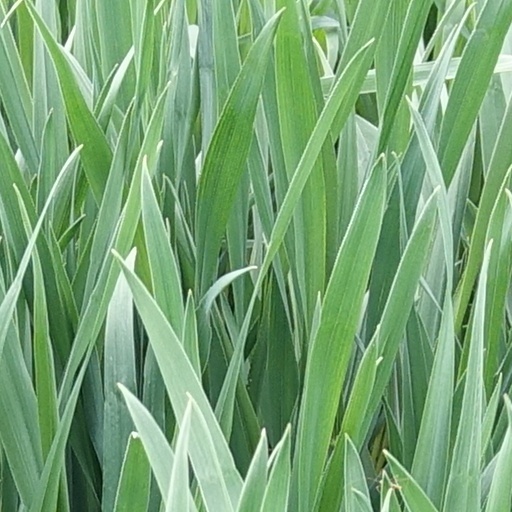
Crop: wheat